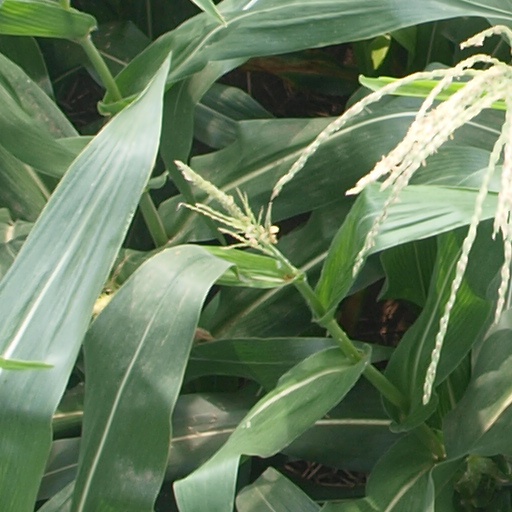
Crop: maize; corn